Answer in natural language. Considering the relative positions, where is brown square dining table (highlighted by a blue box) with respect to modern brown dresser with six drawers (highlighted by a red box)? Choose between the following options: above or below
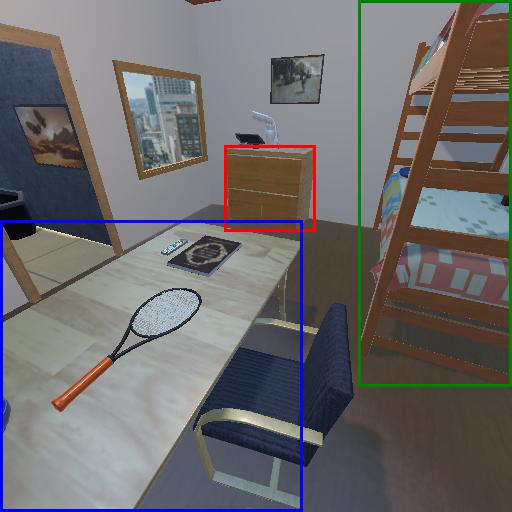
<answer>below</answer>